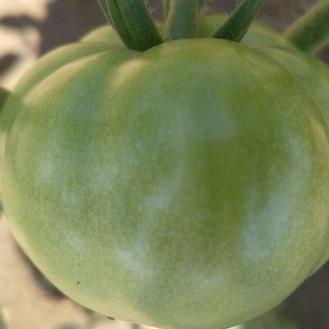
Crop: Tomato
Condition: healthy-fruit